Religion in Cambodia

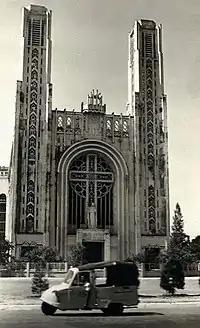
Cathedral of Phnom Penh, built during the French colonial period

Despite the French colonization in the 19th century, Christianity made little impact in the country. In 1972 there were probably about 20,000 Christians in Cambodia, most of whom were Catholics. Before the repatriation of the Vietnamese in 1970 and 1971, possibly as many as 62,000 Christians lived in Cambodia. According to Vatican statistics, in 1953, members of the Catholic Church in Cambodia numbered 120,000, making it at the time, the second largest religion. Estimates indicate that about 50,000 Catholics were Vietnamese.